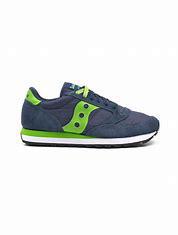
Brand: Saucony
Model: Jazz Original